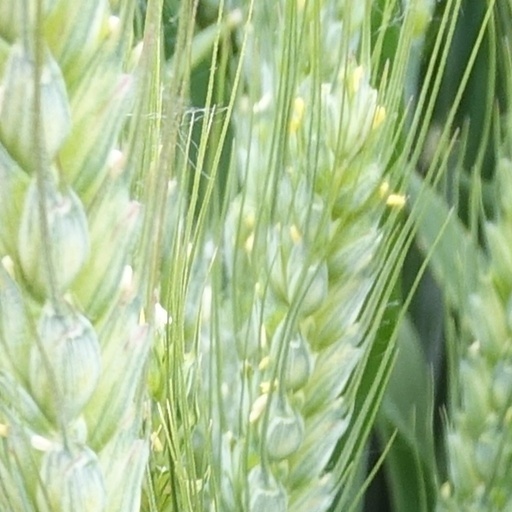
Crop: wheat